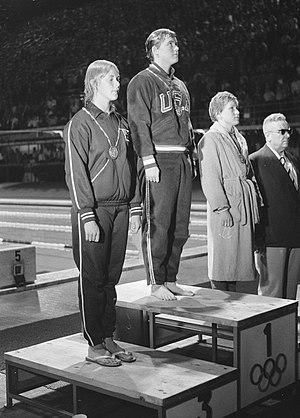
Janice Andrew, née le 25 novembre 1943 à Lindfield, est une nageuse australienne spécialiste des épreuves en papillon.
Carolyn Jane Schuler, née le 5 janvier 1943 à San Francisco, est une nageuse américaine, dont la nage principale est le papillon.